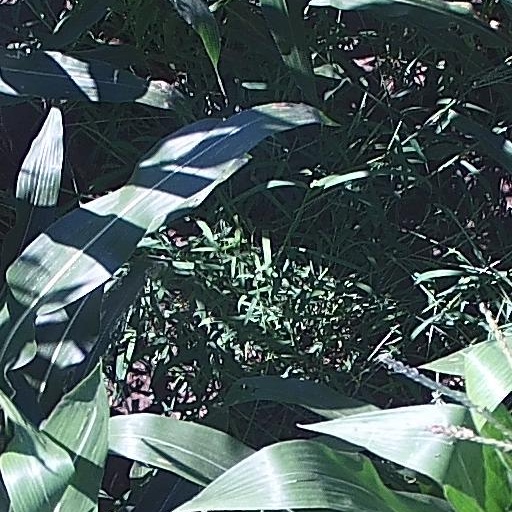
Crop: maize; corn